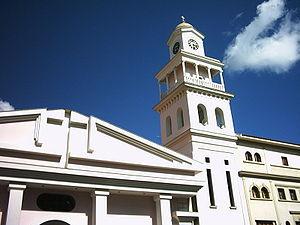
Los Teques est une ville du Venezuela, capitale de l'État de Miranda. Elle fait partie de l'aire urbaine de Caracas à laquelle est reliée par le métro. En 2001, sa population est estimées à 140 617 habitants.